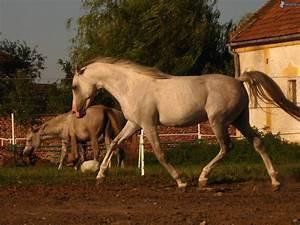
horse